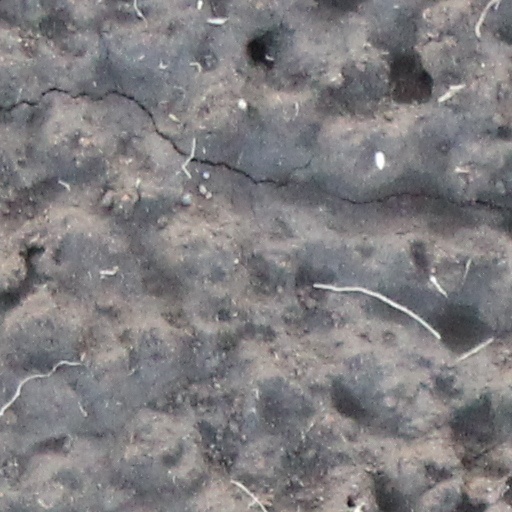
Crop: wheat